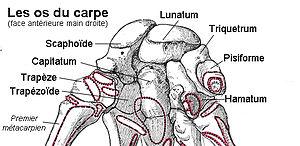
Os du carpe
Le lunatum est un os de la première rangée du carpe dont le rôle fonctionnel, en duo avec l'os scaphoïde, est fondamental dans la biomécanique du poignet.
Le pisiforme est le plus petit os du carpe.
Le carpus chez les tétrapodes est le groupe d'os du poignet entre le radius, l'ulna et le métacarpe. Il désigne plus particulièrement la région du corps humain qui correspond au poignet. Il articule l'avant-bras avec le métacarpe.
Le triquetrum est un os de la première rangée du carpe.
Le trapèze est un os de la deuxième rangée du carpe dont le rôle fonctionnel est fondamental dans la biomécanique du pouce.
Le trapézoïde est un os de la deuxième rangée, dite rangée distale, du carpe.
L'os scaphoïde ou anciennement os naviculaire carpien, est un os de la première rangée du carpe dont le rôle fonctionnel est fondamental dans la biomécanique du poignet.
Le capitatum est le plus grand os de la deuxième rangée du carpe.